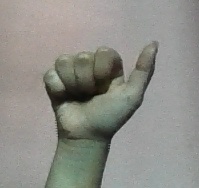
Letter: dhad